Jay Fai

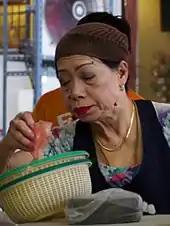
Jay Fai in 2013

Jay Fai was born c. 1945 to Chinese immigrant parents, who sold "kuaitiao khua kai" (chicken noodles) for a living. However, she was not good at cooking, and had to learn from her younger sister, who originally doubted her abilities. Jay Fai did not initially join the family business; instead, she worked as a seamstress for several years, until a fire prompted her to turn to cooking when she was in her thirties. She opened her restaurant in the 1980s and originally served congee and noodle dishes such as "kuaitiao khua kai" and "rat na", building on her mother's recipes. She then gradually expanded her repertoire, experimenting and developing her own recipes and techniques. She also began using seafood, travelling extensively to procure better ingredients and charging accordingly. The restaurant gained a steady stream of followers, and has since become one of the most famous street-side restaurants in the city.